National Teachers' Normal and Business College Administration Building

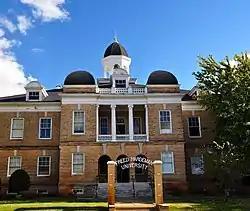

The National Teachers' Normal and Business College Administration Building, at 158 E. Main St. in Henderson, Tennessee, was built in 1908. It was listed on the National Register of Historic Places in 2012.